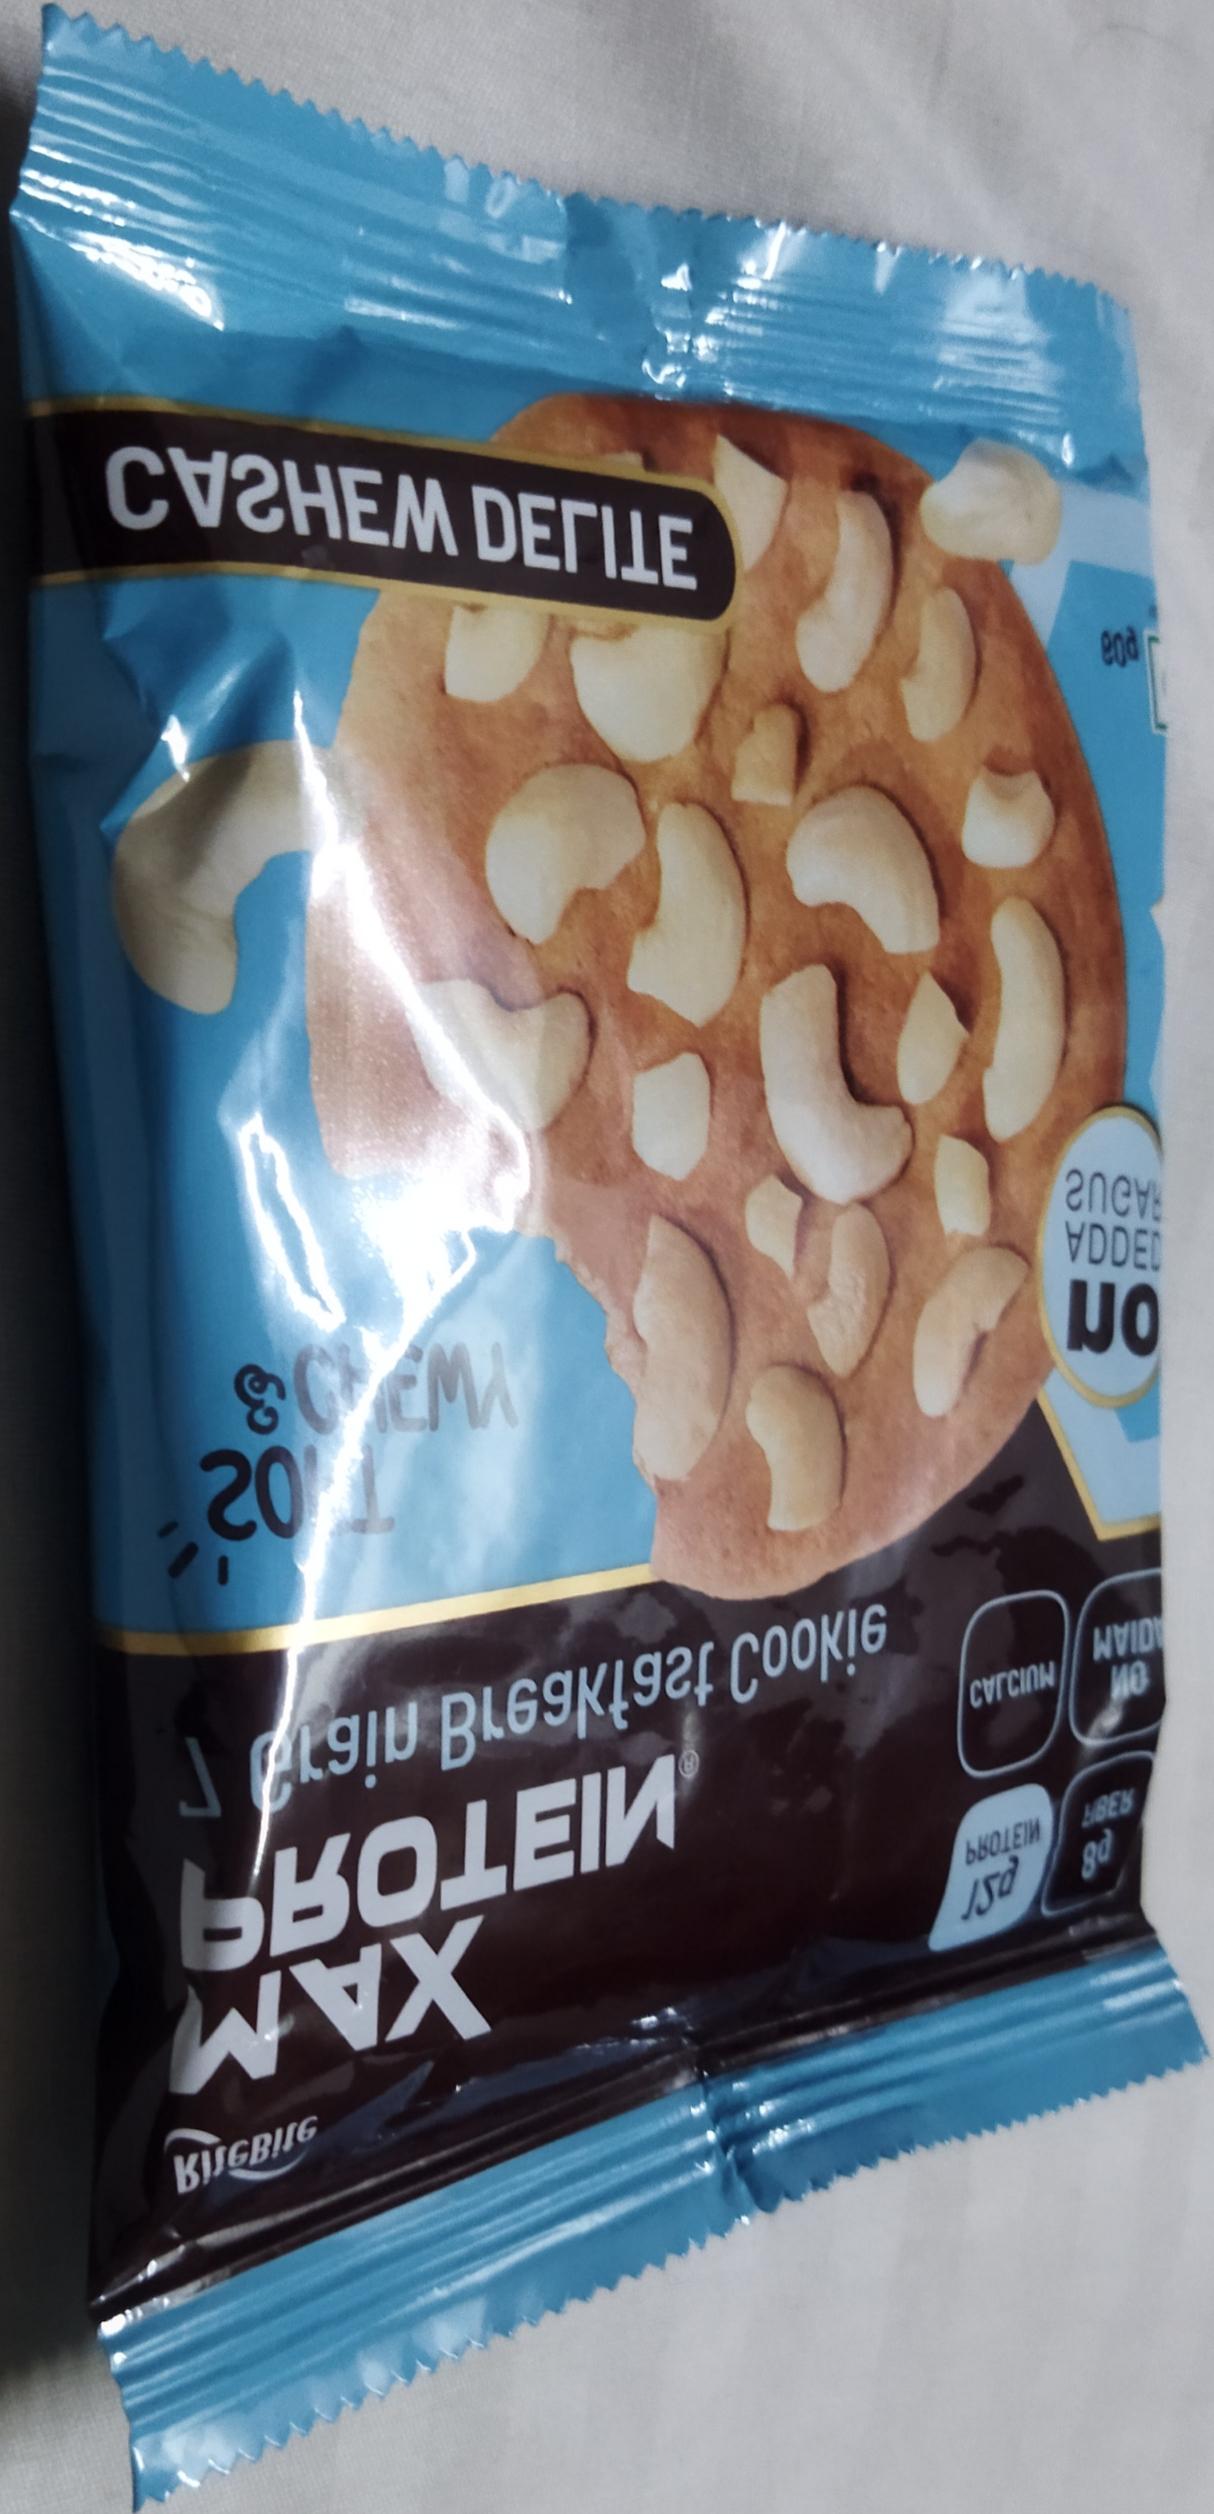
Label: plastics